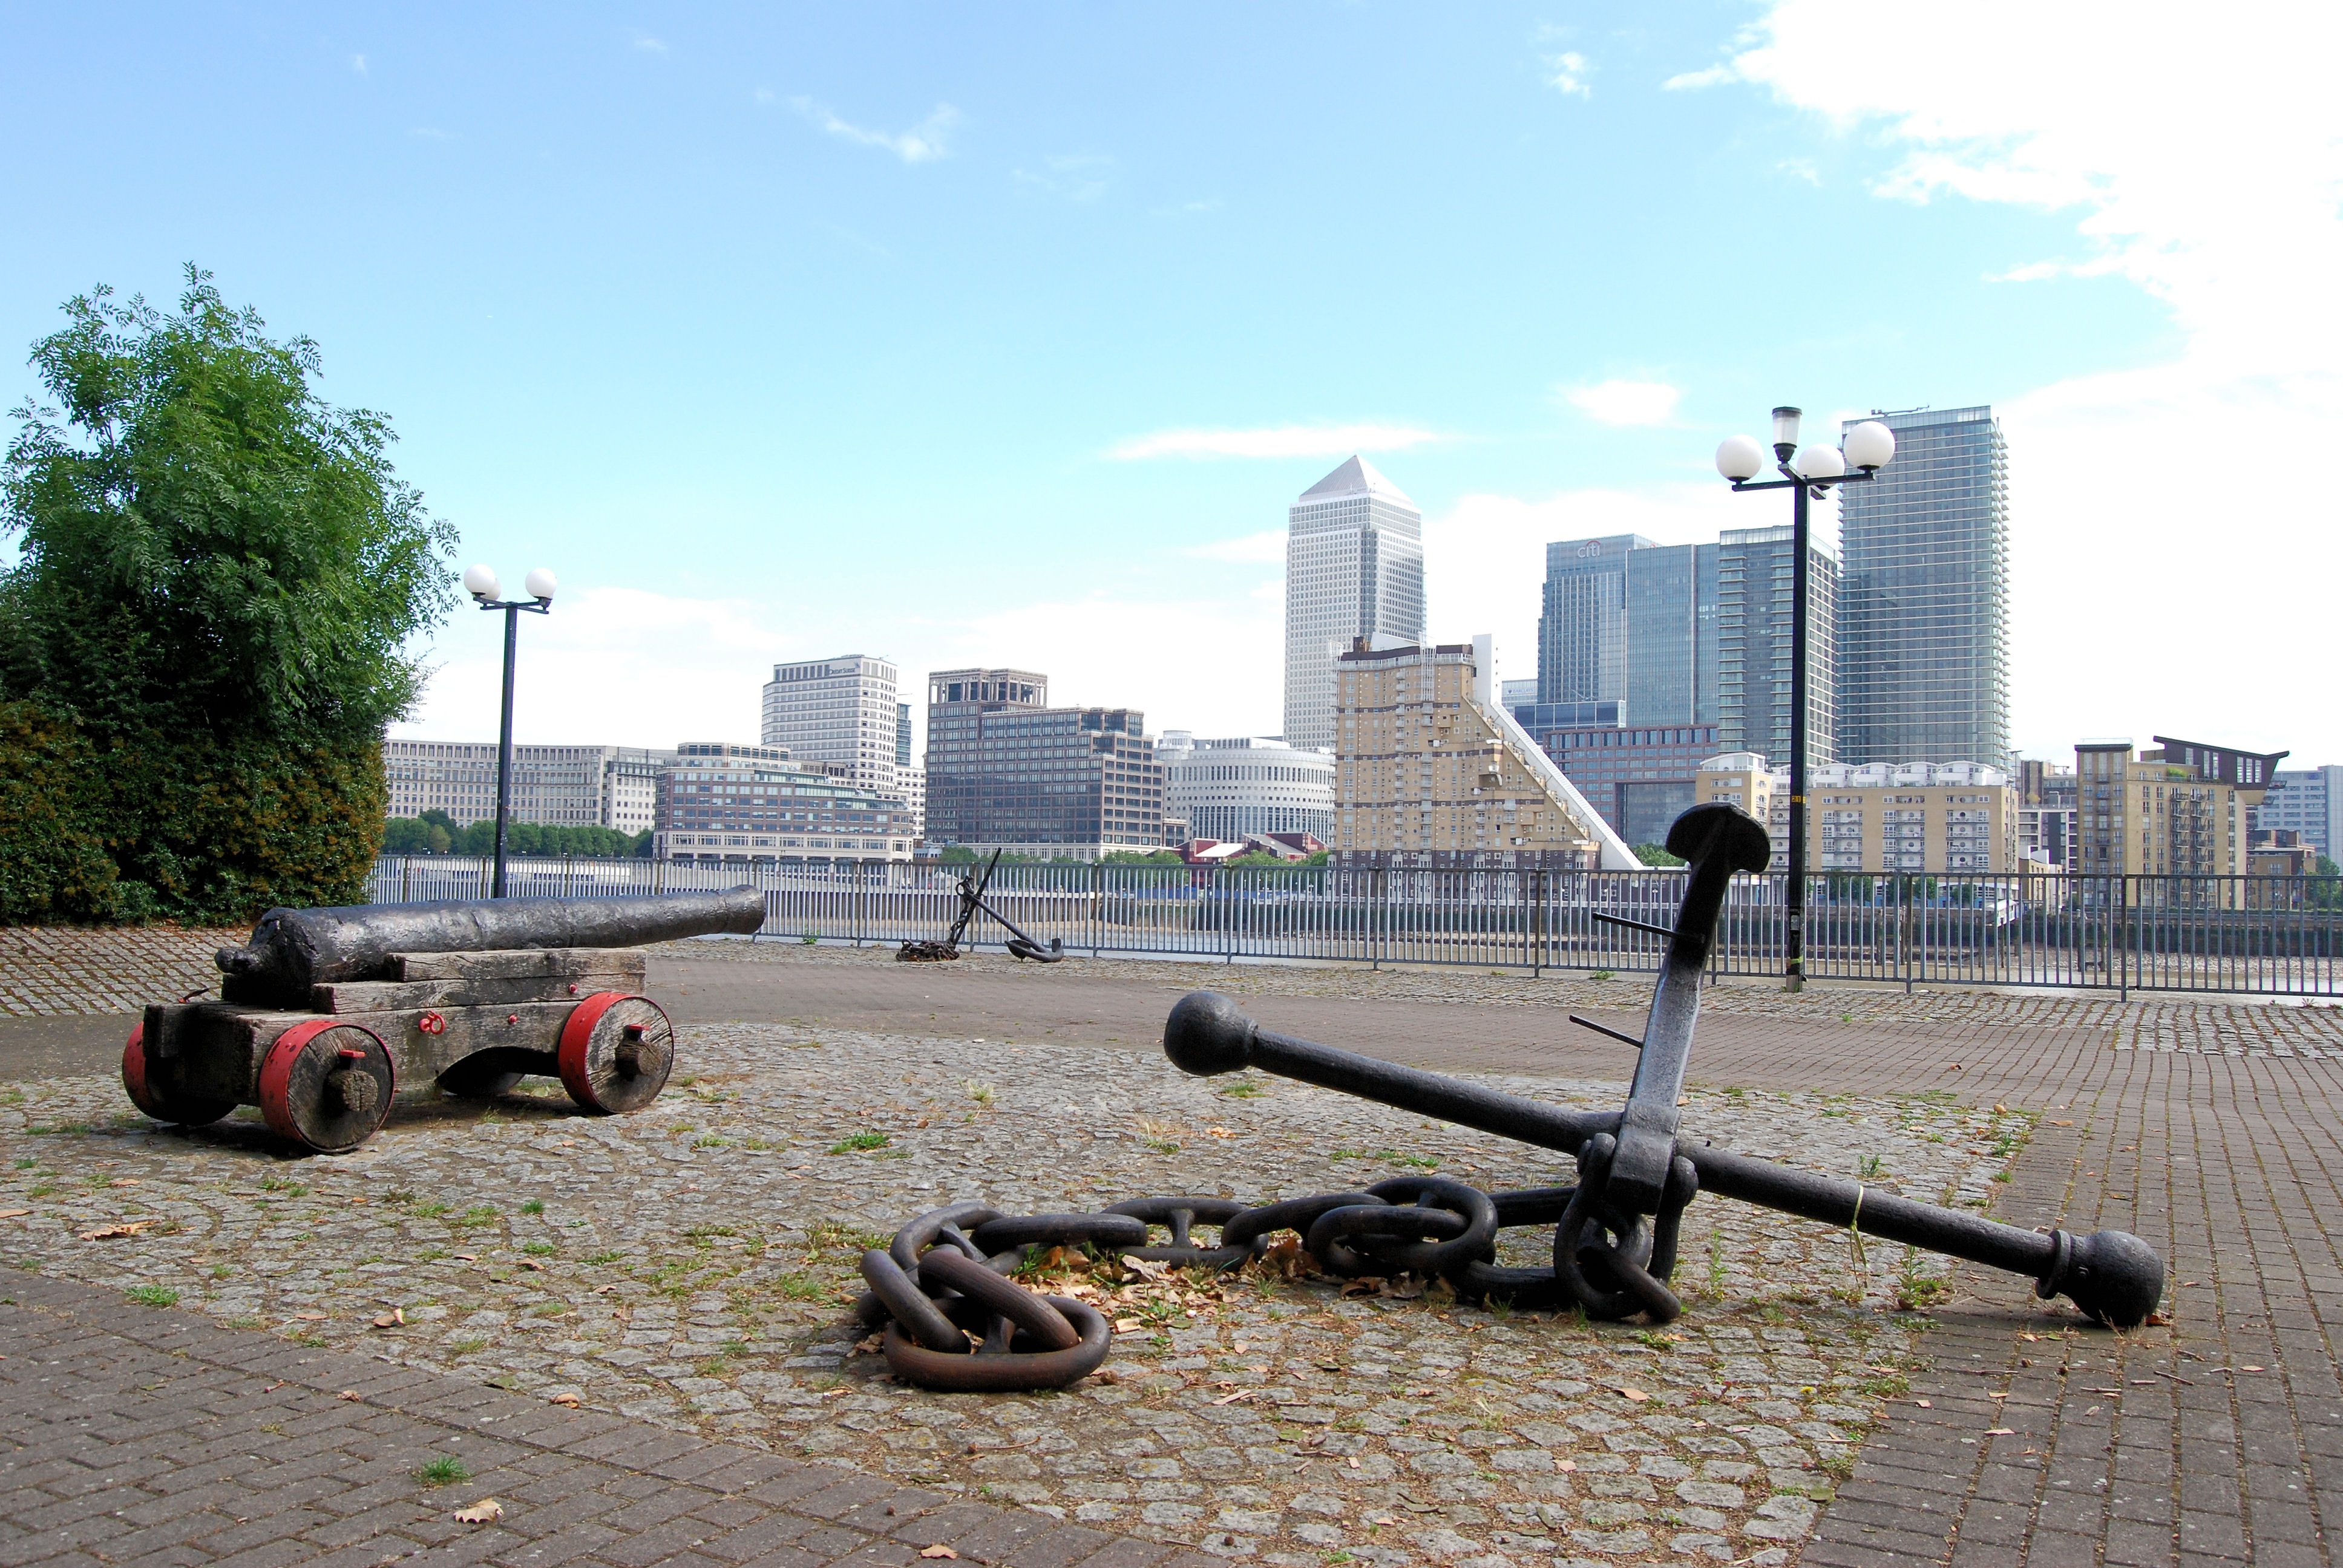
architecture, skyline, city, river, cityscape, vehicle, landmark, business, modern, london, thames, docklands, canary wharf